Philip Melanchthon

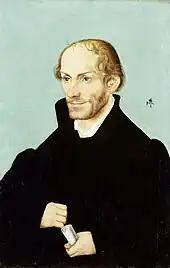
Portrait of Philip Melanchthon, 1537, by Lucas Cranach the Elder

Melanchthon faced controversies over the Interims and the Adiaphora (1547). He rejected the Augsburg Interim, which the emperor wished to impose. During negotiations concerning the Leipzig Interim he made controversial concessions. In agreeing to various Catholic usages, Melanchthon held the opinion that they are adiaphora, if nothing is changed in the pure doctrine and the sacraments which Jesus instituted. However he disregarded the position that concessions made under such circumstances have to be regarded as a denial of Evangelical convictions.